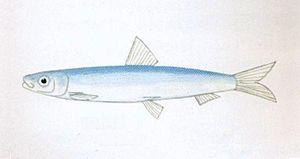
Les Clupéidés sont une famille de poissons marins de l'ordre des Clupeiformes. C'est celle des harengs, aloses, sardines et menhadens. Elle comprend certains des poissons les plus consommés dans le monde.